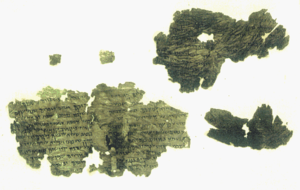
4QMMT aussi connu comme la Lettre halakhique ou le Manifeste sectaire, est l'un des manuscrits de la mer Morte qui ont été découverts à Qumrân en Cisjordanie, qui était alors un territoire de la Jordanie. Le manuscrit est principalement concerné par des questions de pureté et notamment celles liées aux écoulements de liquides, une question qui a fait l'objet de grands débats entre les Pharisiens et les Sadducéens au basculement de l'ère commune et que l'on retrouve par la suite dans les textes rabbiniques.